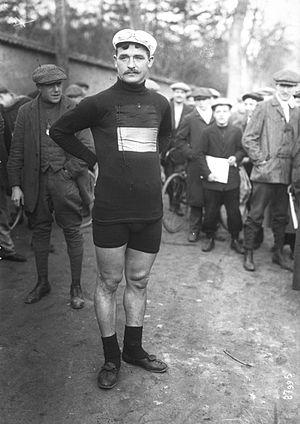
Faber [François, 23-03-13, portrait du gagnant du Paris-Roubaix, équipe Peugeot-Wolbert].
François Faber, né le 26 janvier 1887 à Aulnay-sur-Iton dans l'Eure et mort tué à l'ennemi le 9 mai 1915 à Carency ou à Mont-Saint-Éloi selon les sources, dans le Pas-de-Calais, est un coureur cycliste de nationalité luxembourgeoise. Il compte à son palmarès un Tour de France, un Tour de Lombardie, un Paris-Roubaix, deux Paris-Tours, un Bordeaux-Paris et un Paris-Bruxelles. Sa réussite sportive est indissociable de la figure d'Alphonse Baugé qui fut son directeur sportif au sein de plusieurs équipes. Durant la seconde partie de sa carrière, une certaine rivalité sportive a opposé Faber à Octave Lapize.